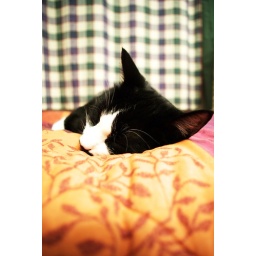
Uuno sleeping in my bed